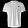
Label: T - shirt / top